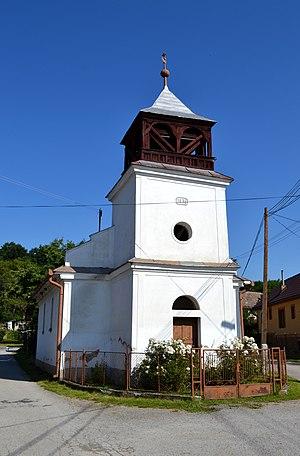
Chvalová est un village de Slovaquie situé dans la région de Banská Bystrica.